Philip Bartelme

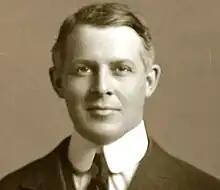
Phillip Bartelme cropped from the 1909 Michigan football team photograph

Philip George Bartelme (August 16, 1876 – May 3, 1954), also known as P.G. Bartelme and sometimes spelled "Barthelme", was the second athletic director of the University of Michigan, holding the position from 1909 to 1921. Bartelme is credited with bringing the sports of basketball, hockey, and swimming to varsity status at Michigan and leading Michigan back into the Big Ten Conference after its withdrawal in 1907. The only athletic directors to serve a longer tenure at Michigan are Fielding H. Yost (1921-1940), Fritz Crisler (1941-1968), and Don Canham (1968-1988). After leaving Michigan in 1921, Bartelme spent the rest of his career in the world of professional baseball, serving as the president of the Syracuse Stars (1922-1925), the head of the St. Louis Cardinals' farm system in the 1930s, president of the Sacramento Solons (1936-1944), and a scout for the Brooklyn Dodgers. Bartelme's baseball career was closely tied to that of Branch Rickey, who Bartelme had hired as Michigan's baseball coach in 1910.